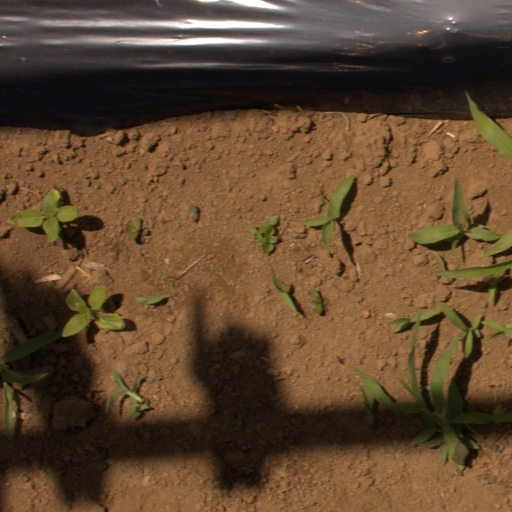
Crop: Jerusalem artichoke